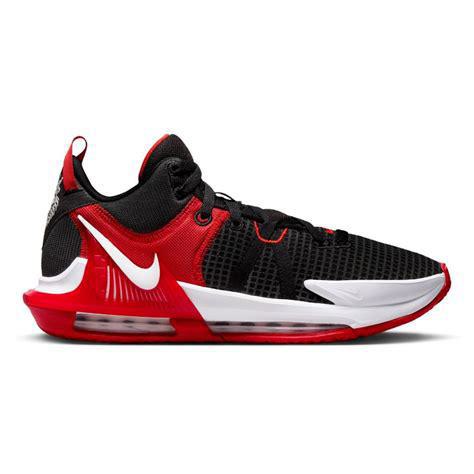
Brand: Nike
Model: Lebron Witness 7